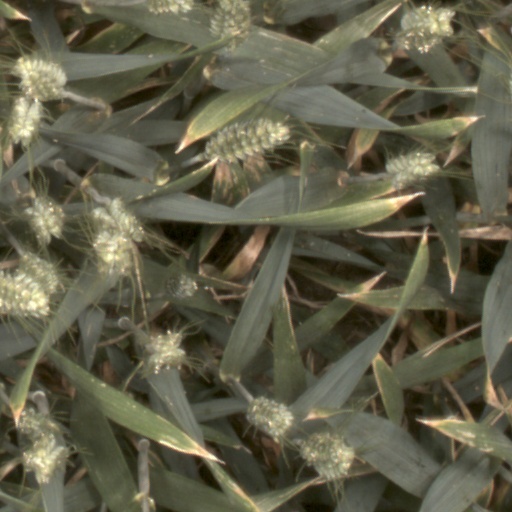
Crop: wheat